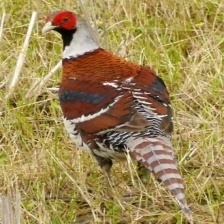
Species: ELLIOTS  PHEASANT
Scientific name: SYRMATICUS ELLIOTI